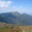
Label: mountain